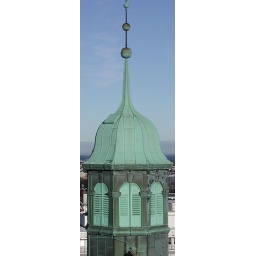
These green towers abound in Copenhagen. Dr. Freud would have enjoyed this town.